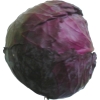
Label: red_cabbage